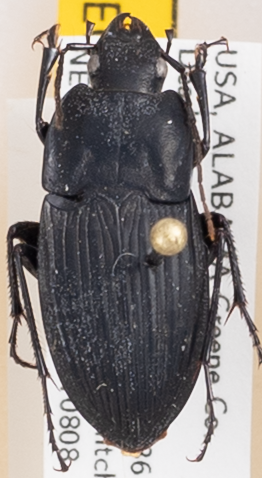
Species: Dicaelus furvus furvus
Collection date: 2017-08-08
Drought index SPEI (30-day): -0.39
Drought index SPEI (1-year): -0.17
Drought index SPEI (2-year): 0.03